Exercise Northern Edge

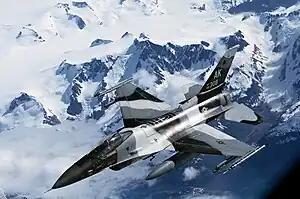
A USAF F-16 Fighting Falcon participating in Northern Edge 2011

Exercise Northern Edge is a military joint training exercise conducted by the United States Armed Forces in the Gulf of Alaska. Alaskan Command (ALCOM) uses Alaskan training ranges to conduct this operation.